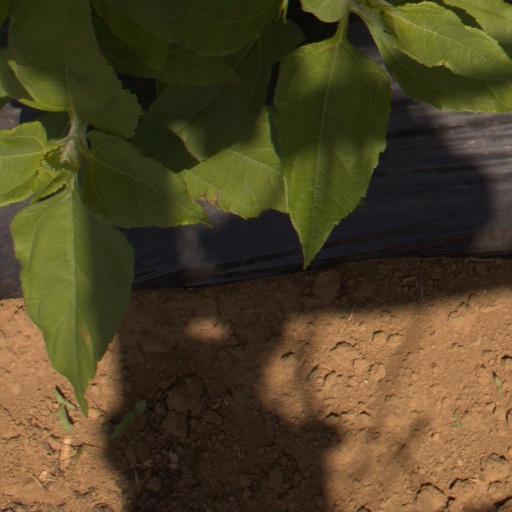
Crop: Jerusalem artichoke